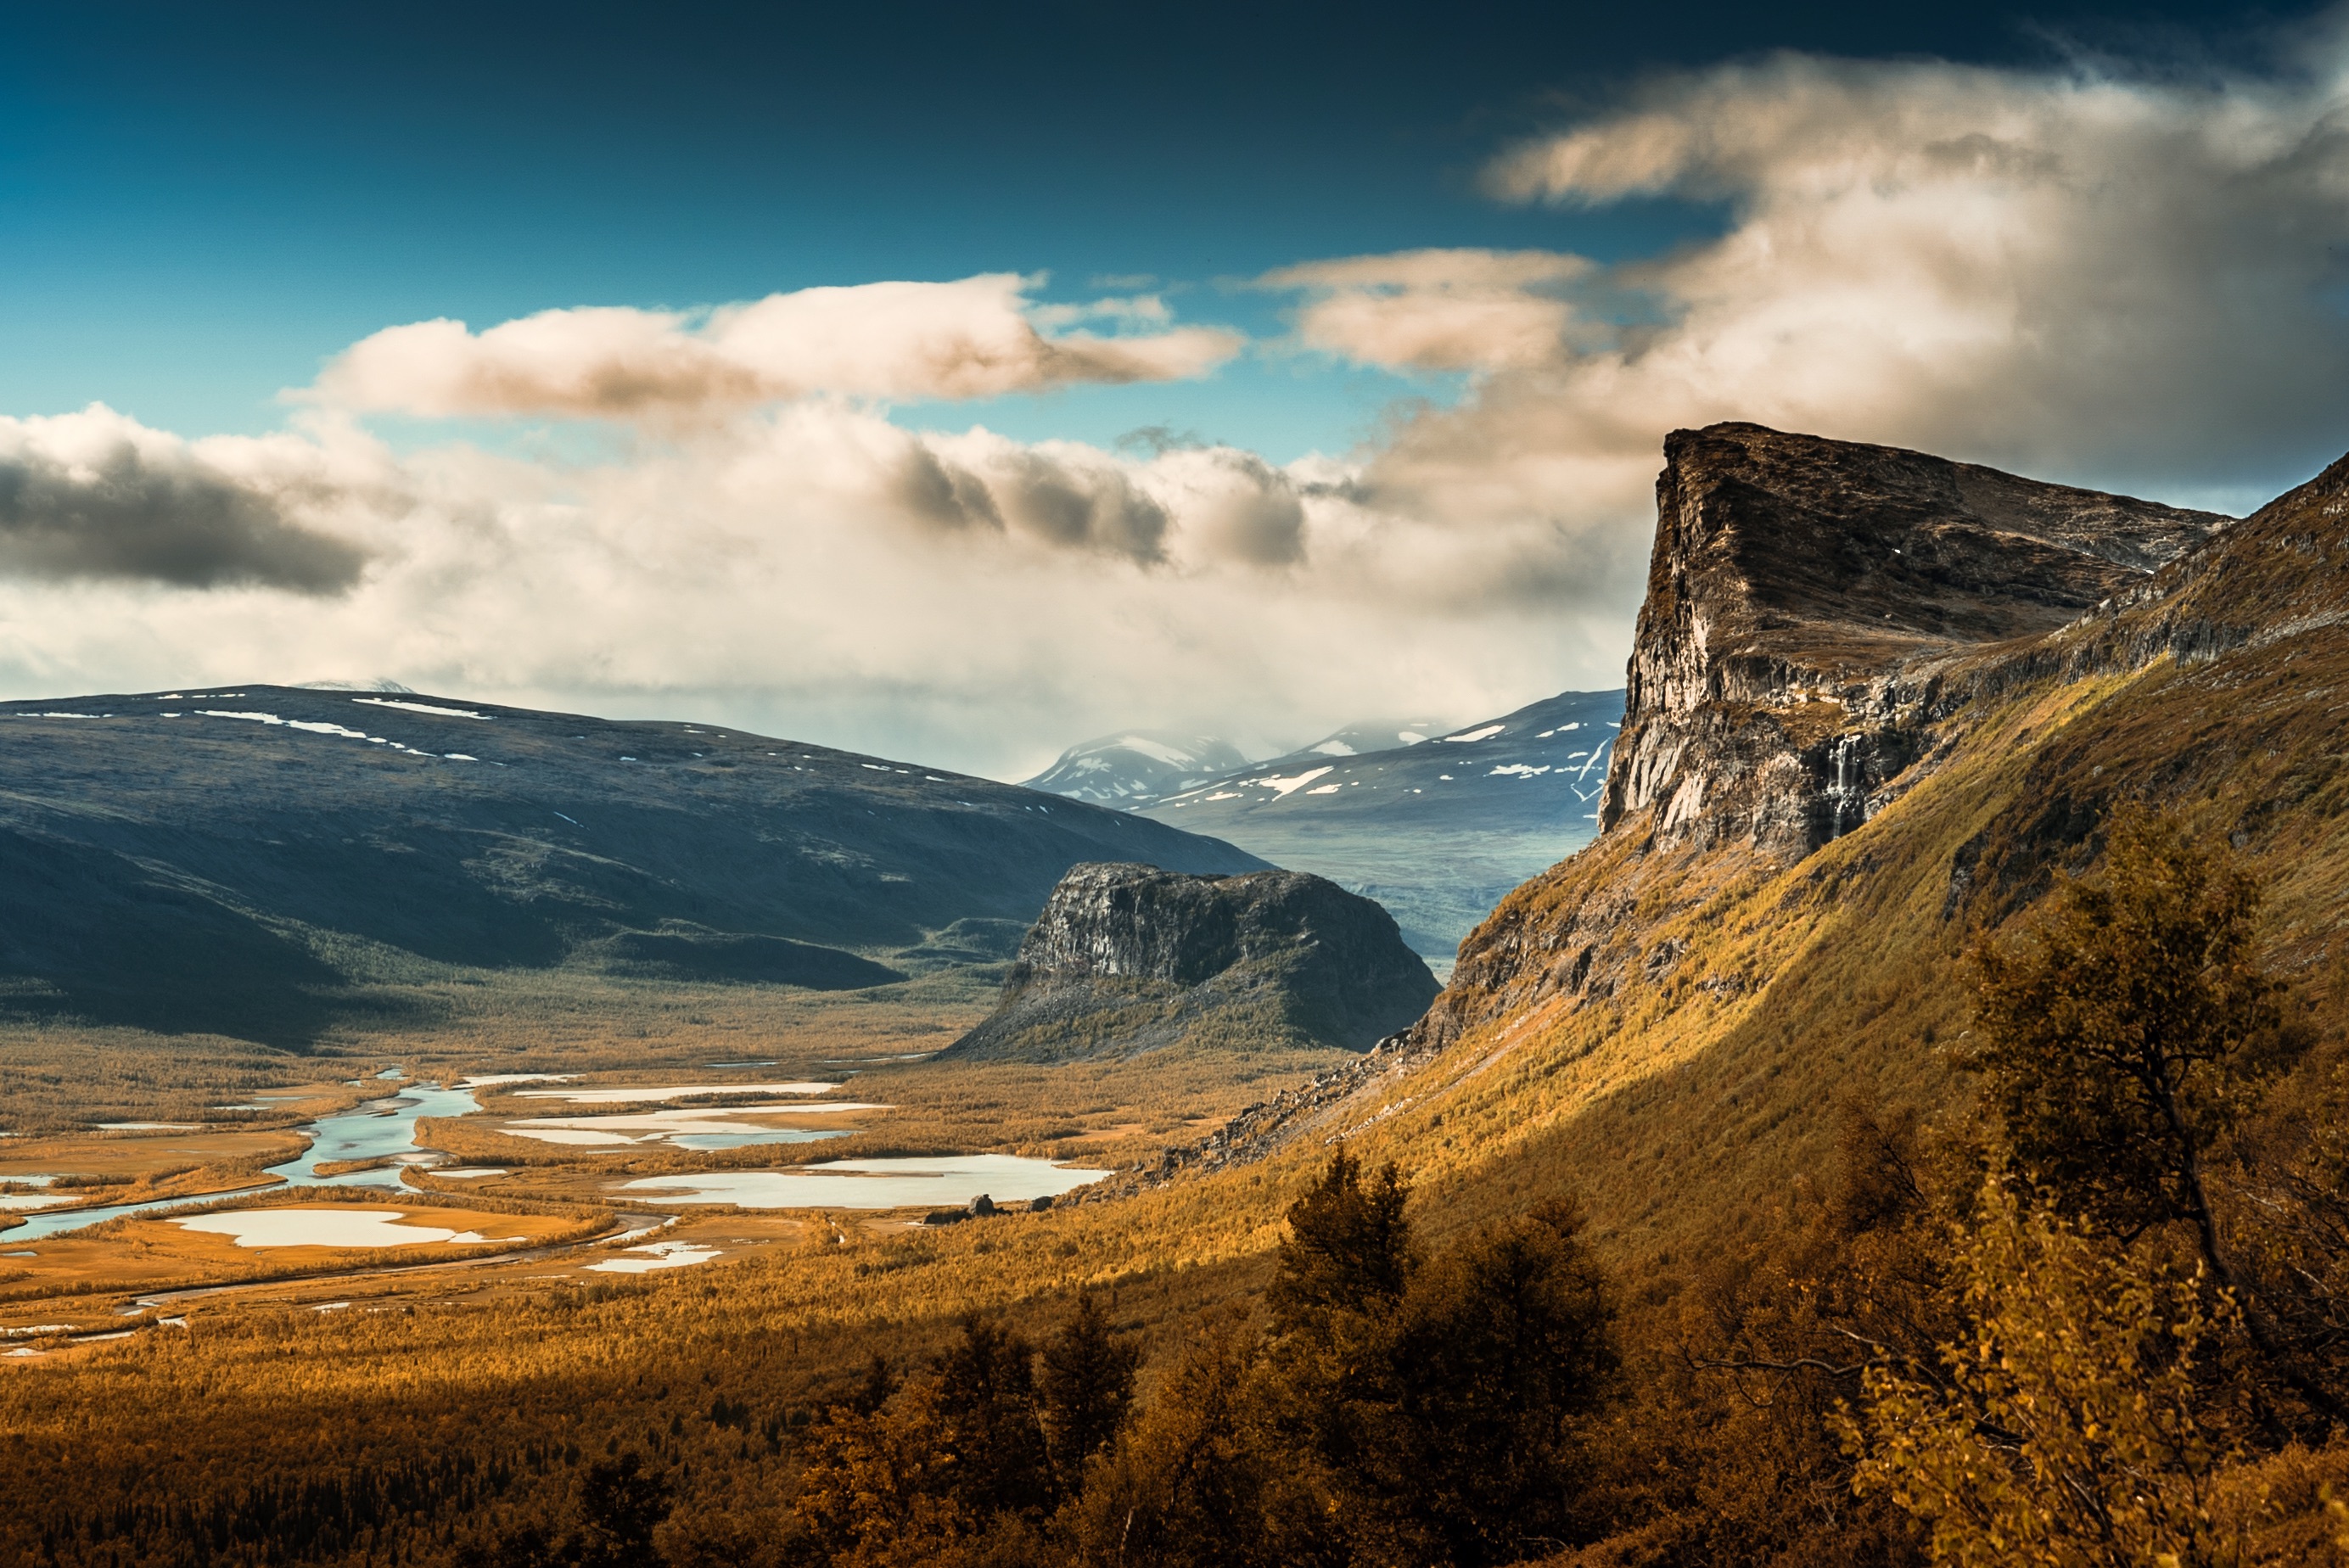
landscape, nature, rock, wilderness, mountain, snow, cloud, sky, sunlight, morning, hill, valley, mountain range, cliff, yellow, highland, alps, plateau, fell, loch, landform, geographical feature, mountainous landforms